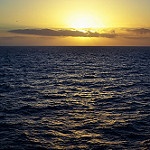
Label: sea